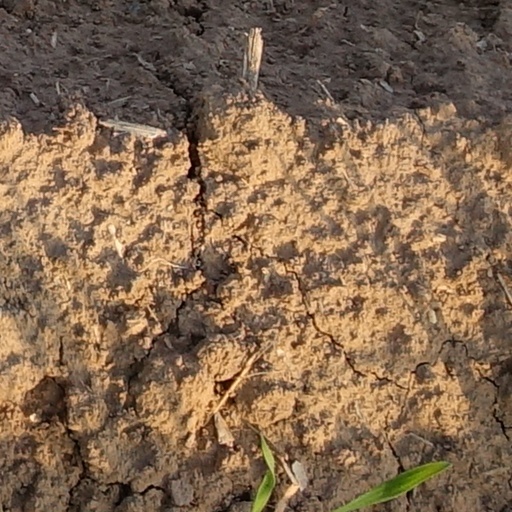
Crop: wheat